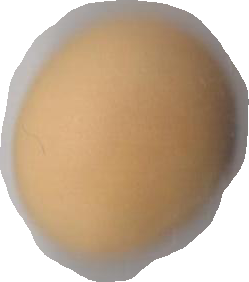
Variety: Grobogan